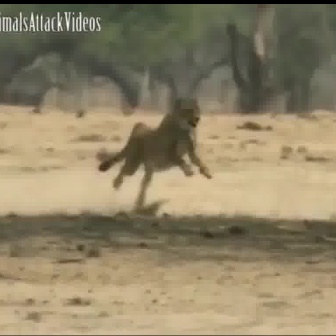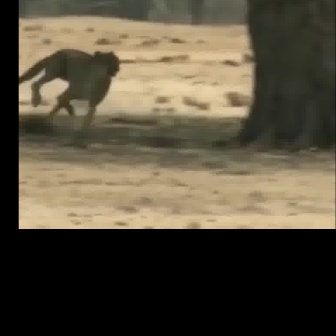
  Please identify the target specified by the bounding box [97,98,211,211] in the first image and locate it in the second image. Return the coordinates in [x_min,y_min,x_max,y_max] format.
Answer: [18,48,118,148]